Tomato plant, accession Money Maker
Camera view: bottom (45 deg); turntable rotation: 60 degrees
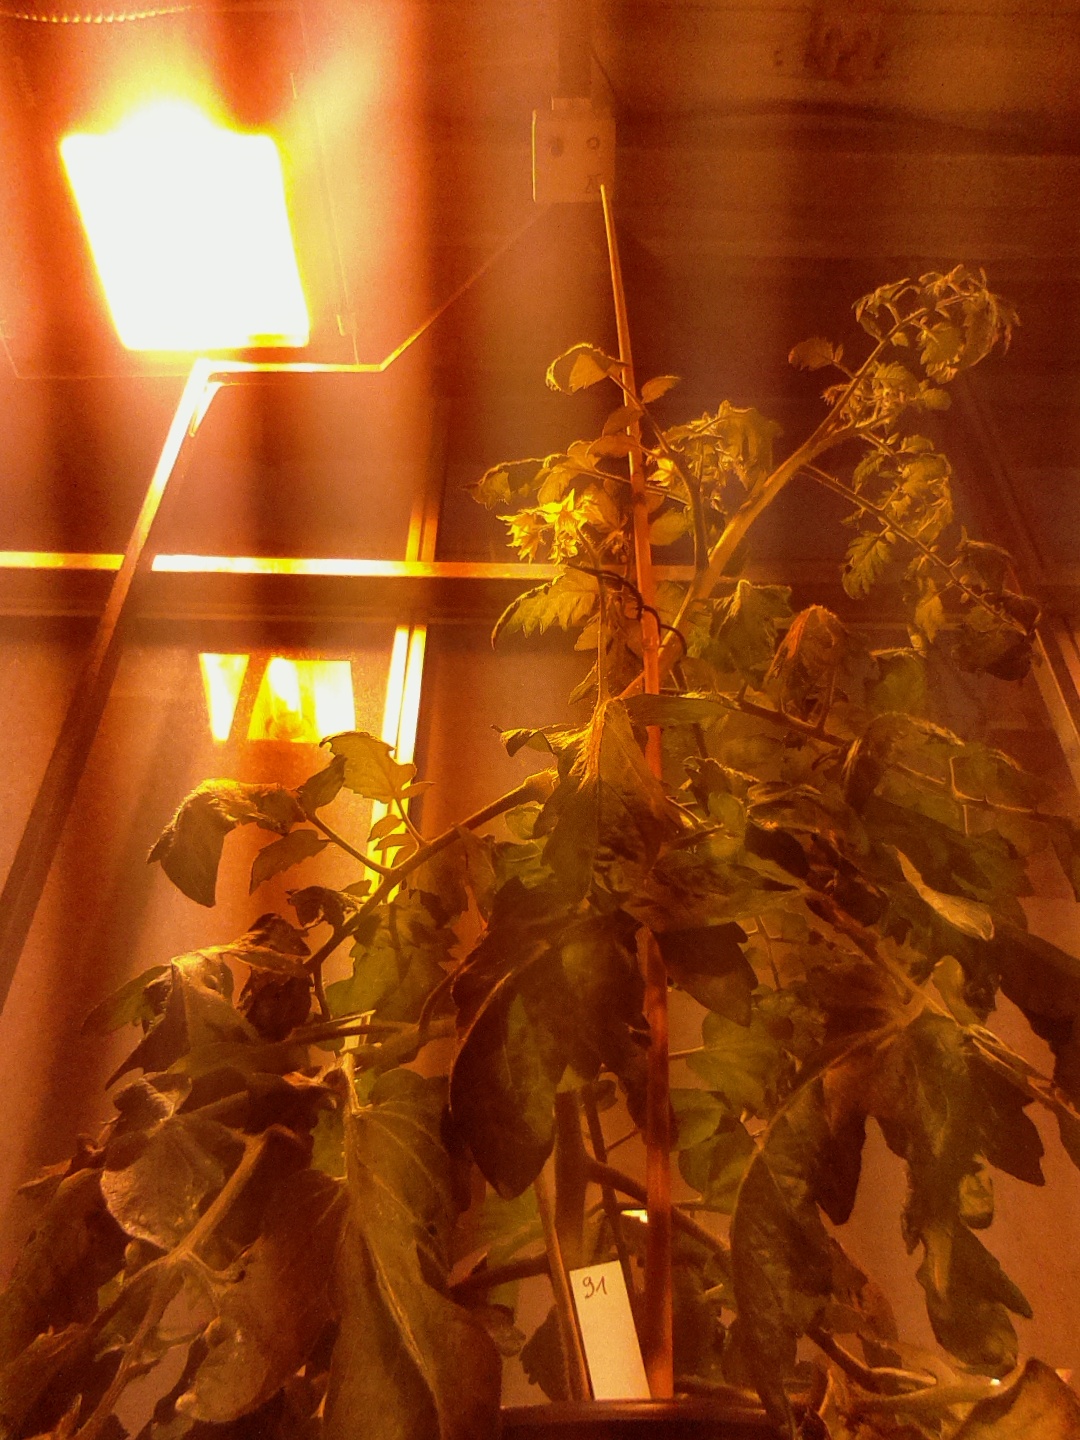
BBCH growth stage 69: End of flowering, 90%-100% of flowers open, more petals falling